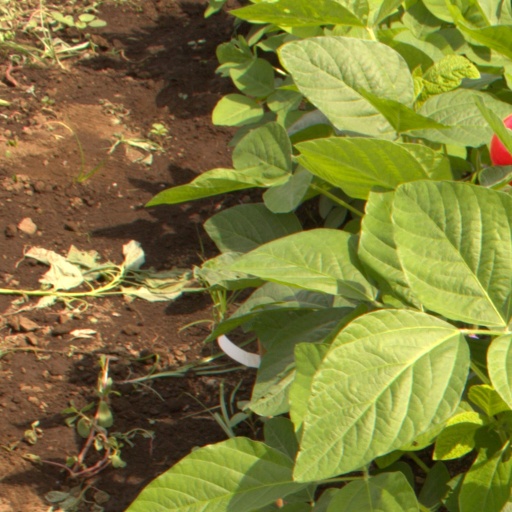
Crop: soybean